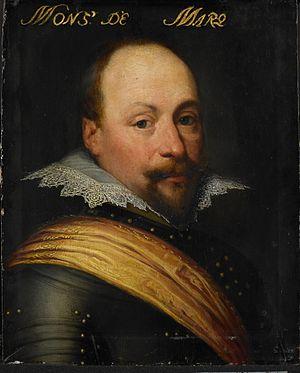
Daniel de Hertaing, seigneur du même lieu jusqu'en 1610 est un colonel du régiment wallon, au service des Provinces-Unies. Fils de Guillaume de Hertaing, Seigneur de Marquette-en-Ostrevant et d'Anne de Livin, fille du Seigneur de Famars, il s'illustra lors de la campagne des Flandres. Ses armoiries sont « d'azur à 3 coquilles d'or ».
Les mercenaires wallons sont des soldats remarqués pour avoir vendu leur service dans des armées étrangères européennes, depuis la fin du Moyen Âge jusqu'au siècle des Lumières.
Le régiment wallon des Nouveaux Gueux est une ancienne unité d'infanterie des Provinces-Unies, composée de Wallons. Le régiment était formé de deux bataillons, disposant d'une compagnie de grenadiers et de six compagnies de mousquetaires. Bien que le régiment dispose d'un nom et d'un numéro, il était généralement désigné par le nom de son commandant.
Le siège d'Ostende est probablement la bataille la plus sanglante de la Guerre de Quatre-Vingts Ans et l'un des plus longs sièges de l'histoire. Il se termine par une victoire espagnole sur les Provinces-Unies.